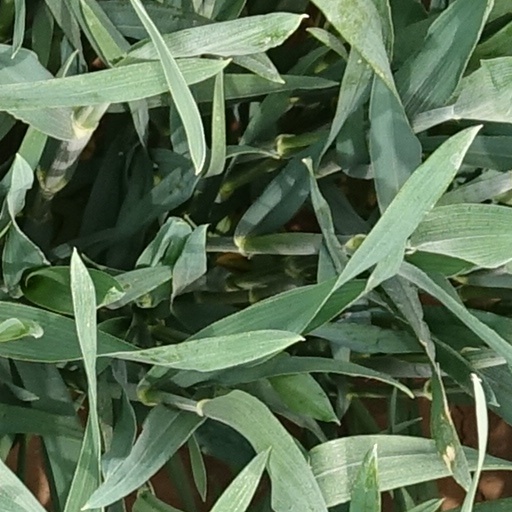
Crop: wheat